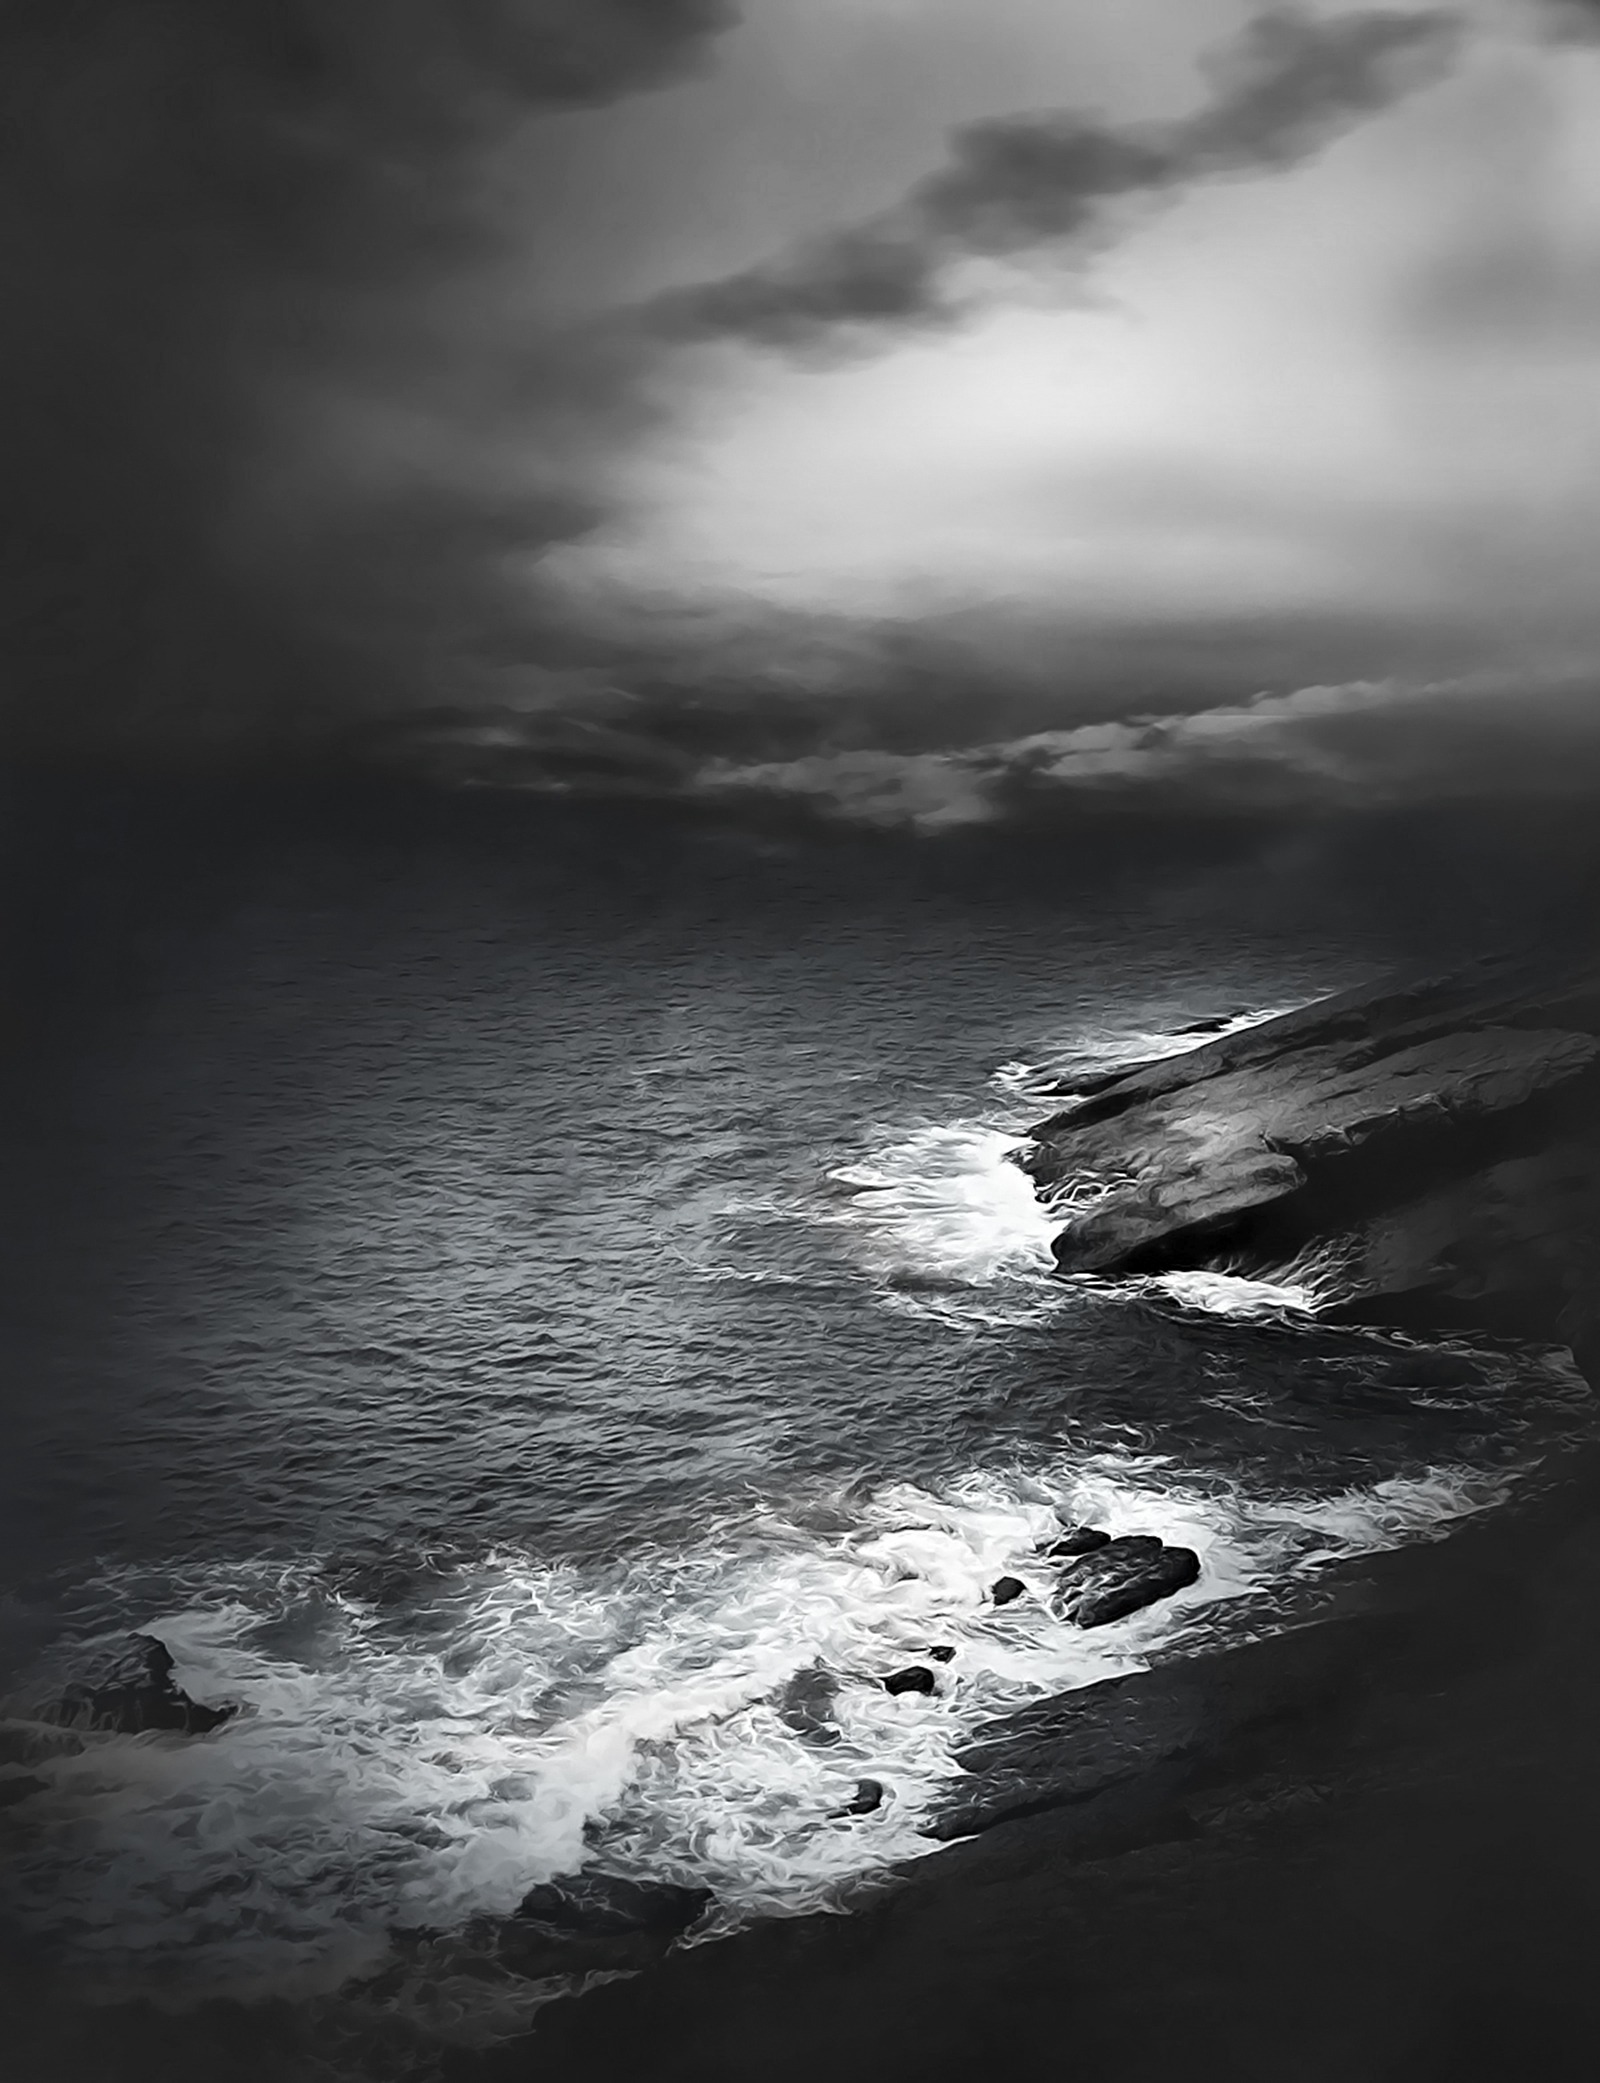
landscape, sea, coast, water, nature, ocean, horizon, cloud, black and white, sky, photography, sunlight, shore, wave, atmosphere, evening, reflection, scenery, calm, darkness, monochrome, body of water, rocks, outside, waves, clouds, phenomenon, weather mood, coast line, meteorological phenomenon, monochrome photography, stock photography, wind wave, late evening, magic light